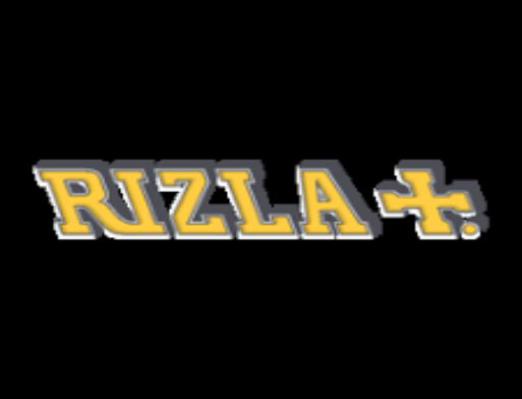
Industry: Necessities